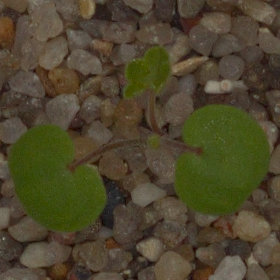
Label: smallflowered_cranesbill